Lapley Priory

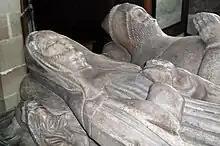
Isabel de Lingen, with her husband Fulk Pembrugge, on their tomb in St. Bartholomew's church, Tong, not far from Lapley in Shropshire. All Lapley's assets were transferred here in 1415.

Henry V put an end to the priory in 1415. Already planning what was to become the Agincourt campaign, and strongly committed to presenting himself both as a distinctively English king and a defender and purifier of the Catholic faith, he determined to suppress all the alien houses in England. This measure was presented to the Fire and Faggot Parliament of 1414, alongside measures to suppress Lollardy. Henry reassured lay beneficiaries that this was to be final: there would be no restoration of the priories on conclusion of peace with France.